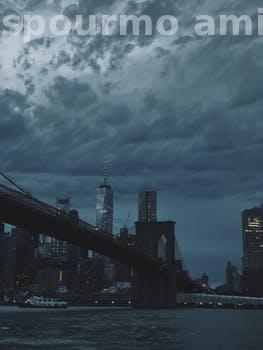
Label: Watermark